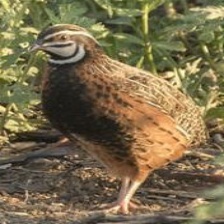
Species: HARLEQUIN QUAIL
Scientific name: COTURNIX DELEGORGUEI
ImageNet parent category: quail